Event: Nepal Earthquake
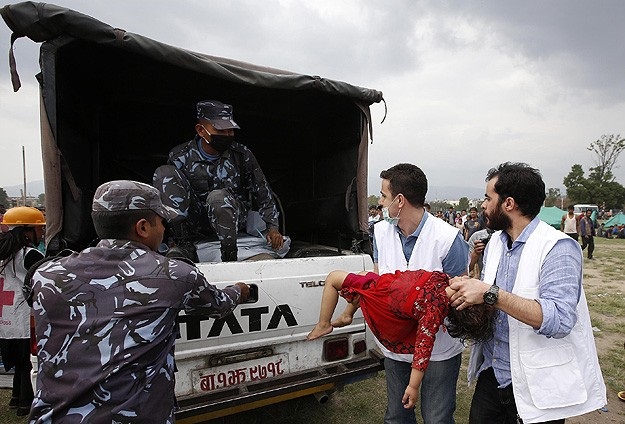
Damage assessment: no_damage